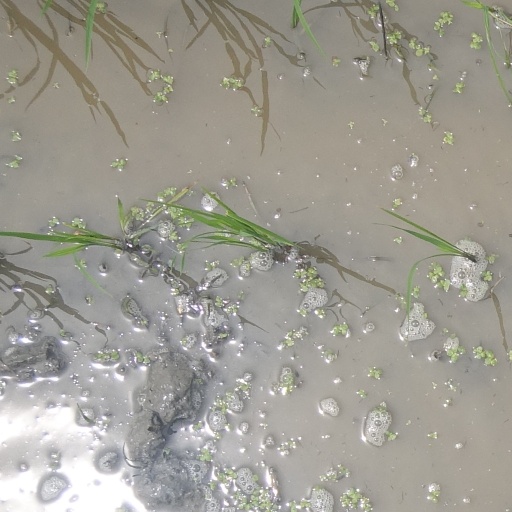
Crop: rice